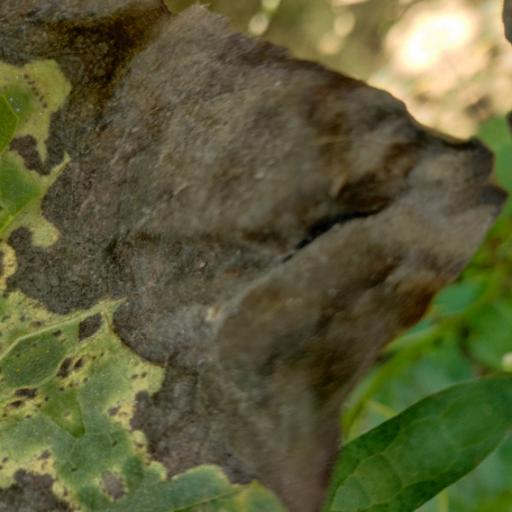
Label: Leaf_scars